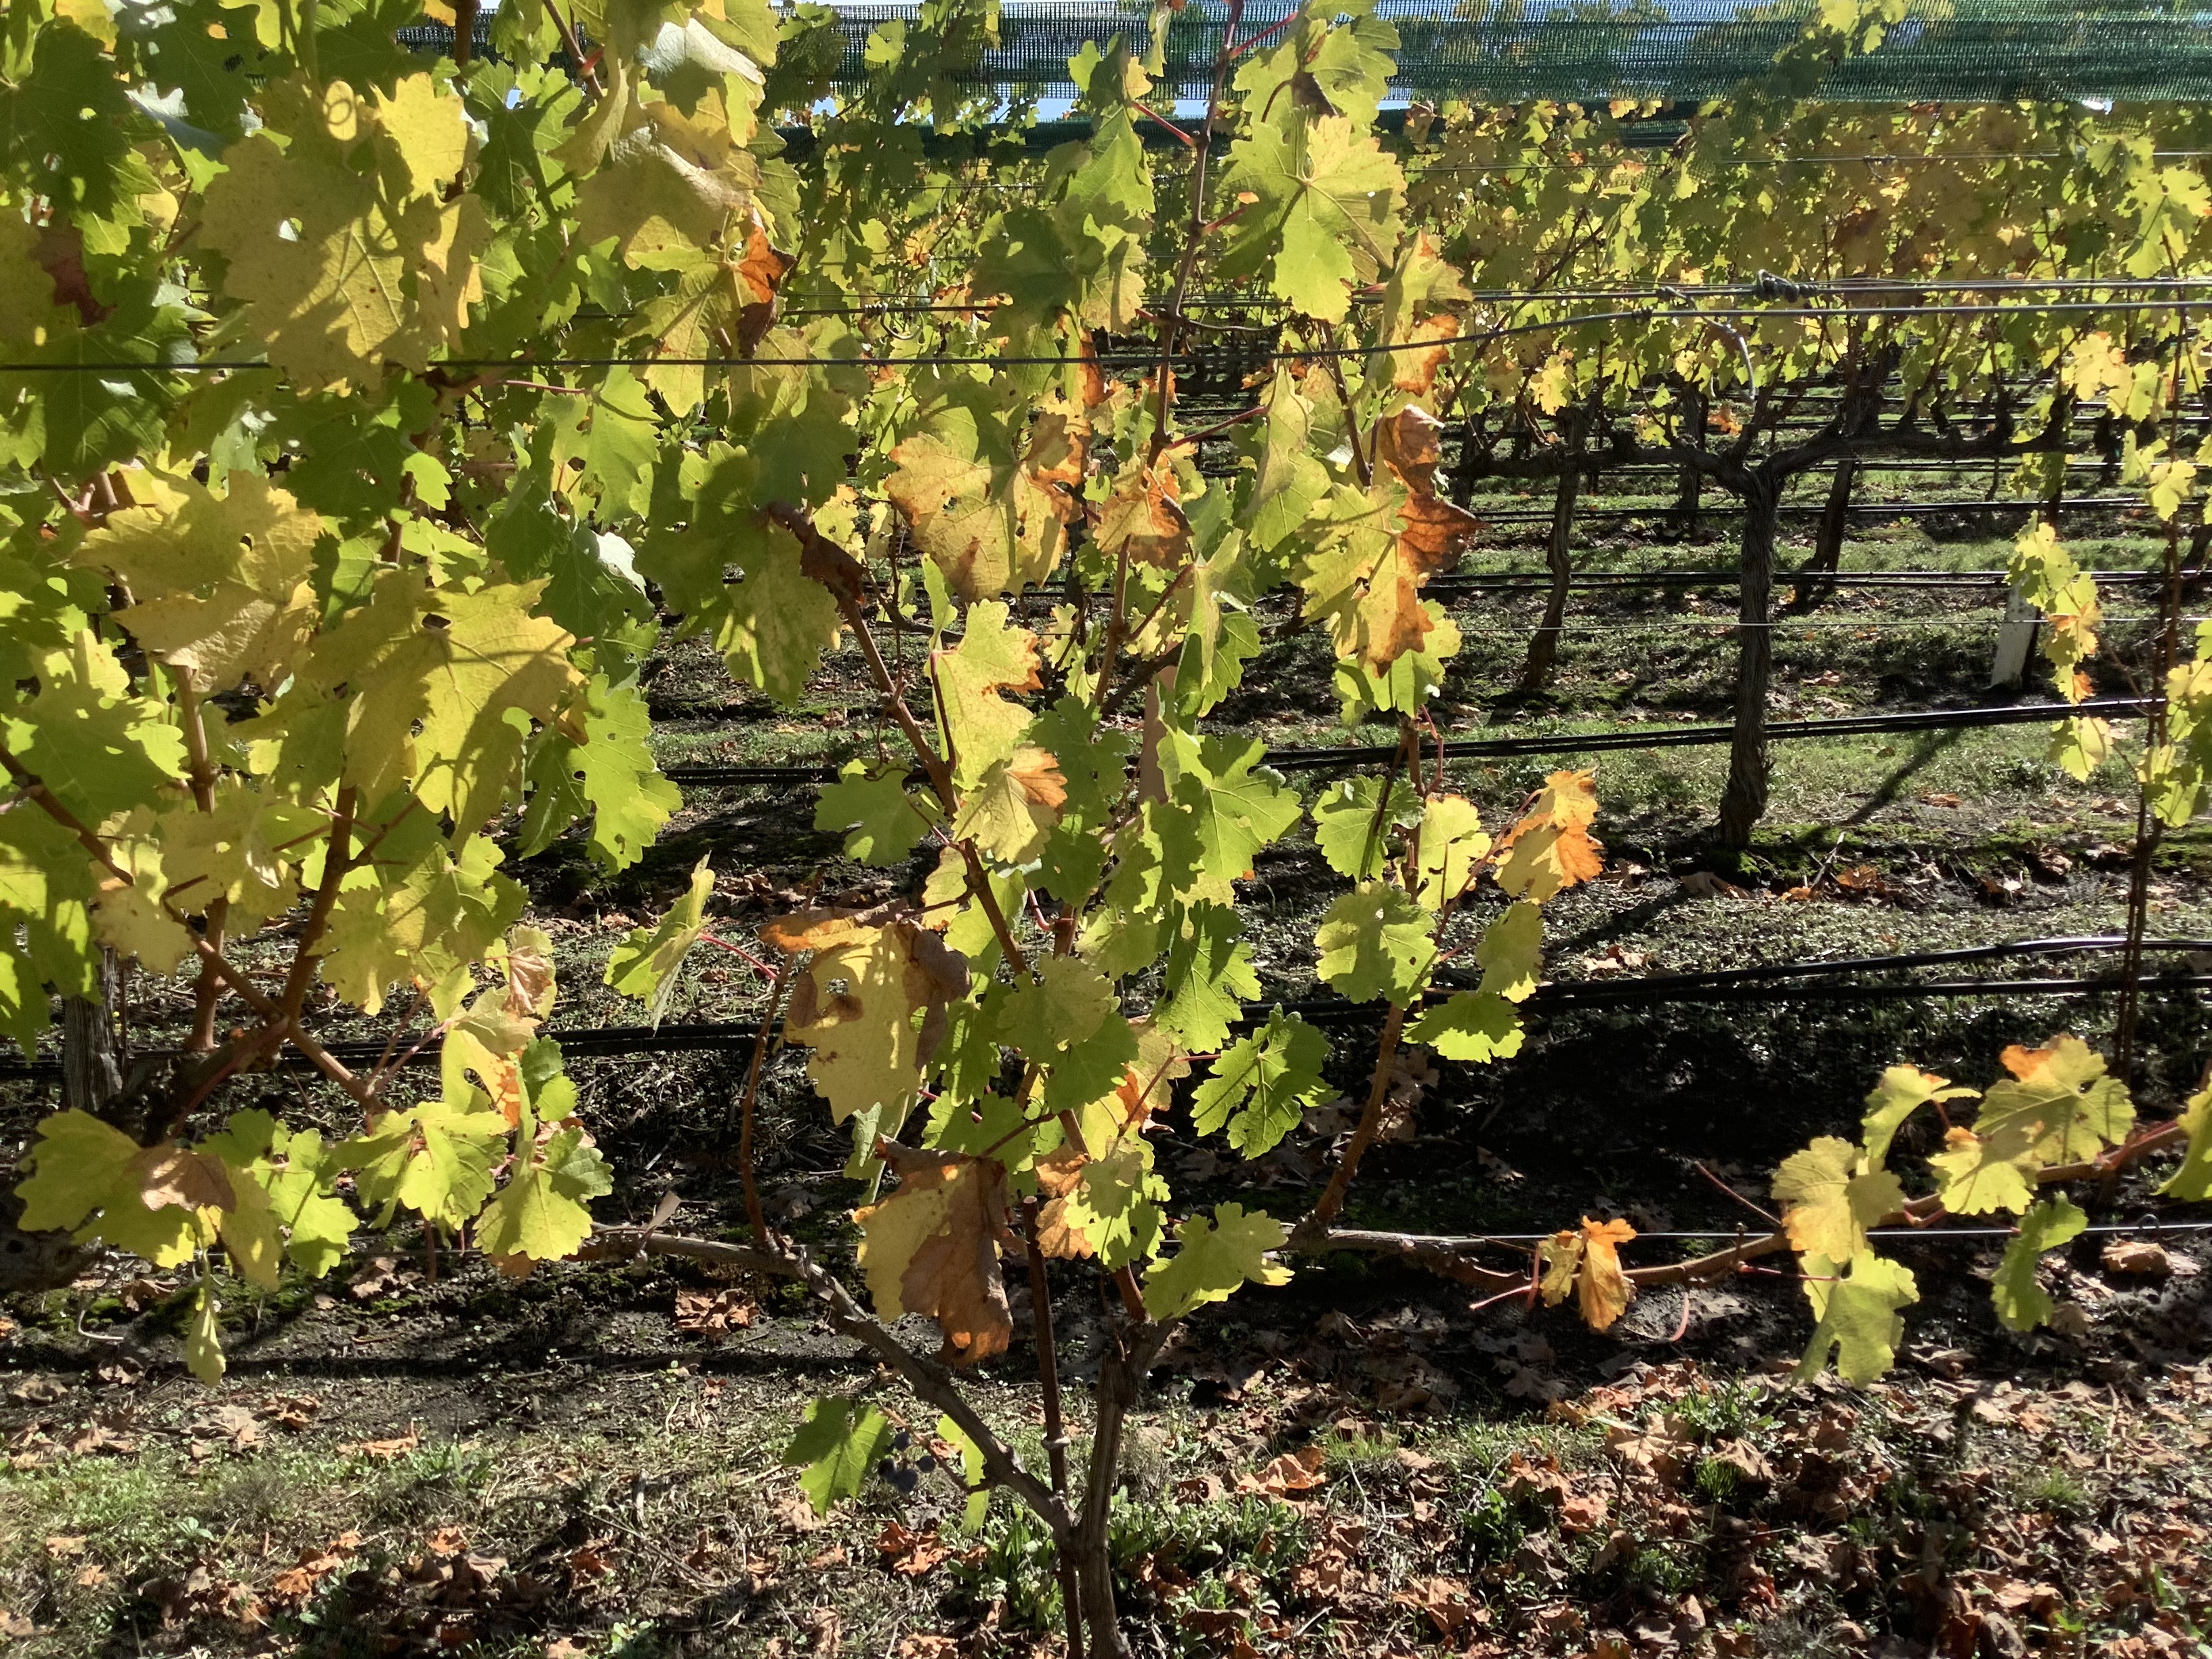
Label: No Virus